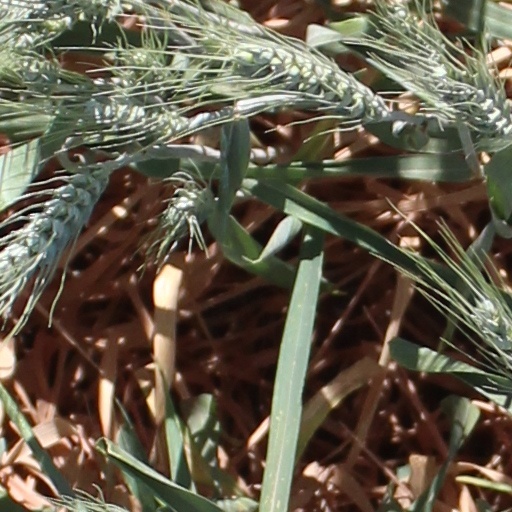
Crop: wheat